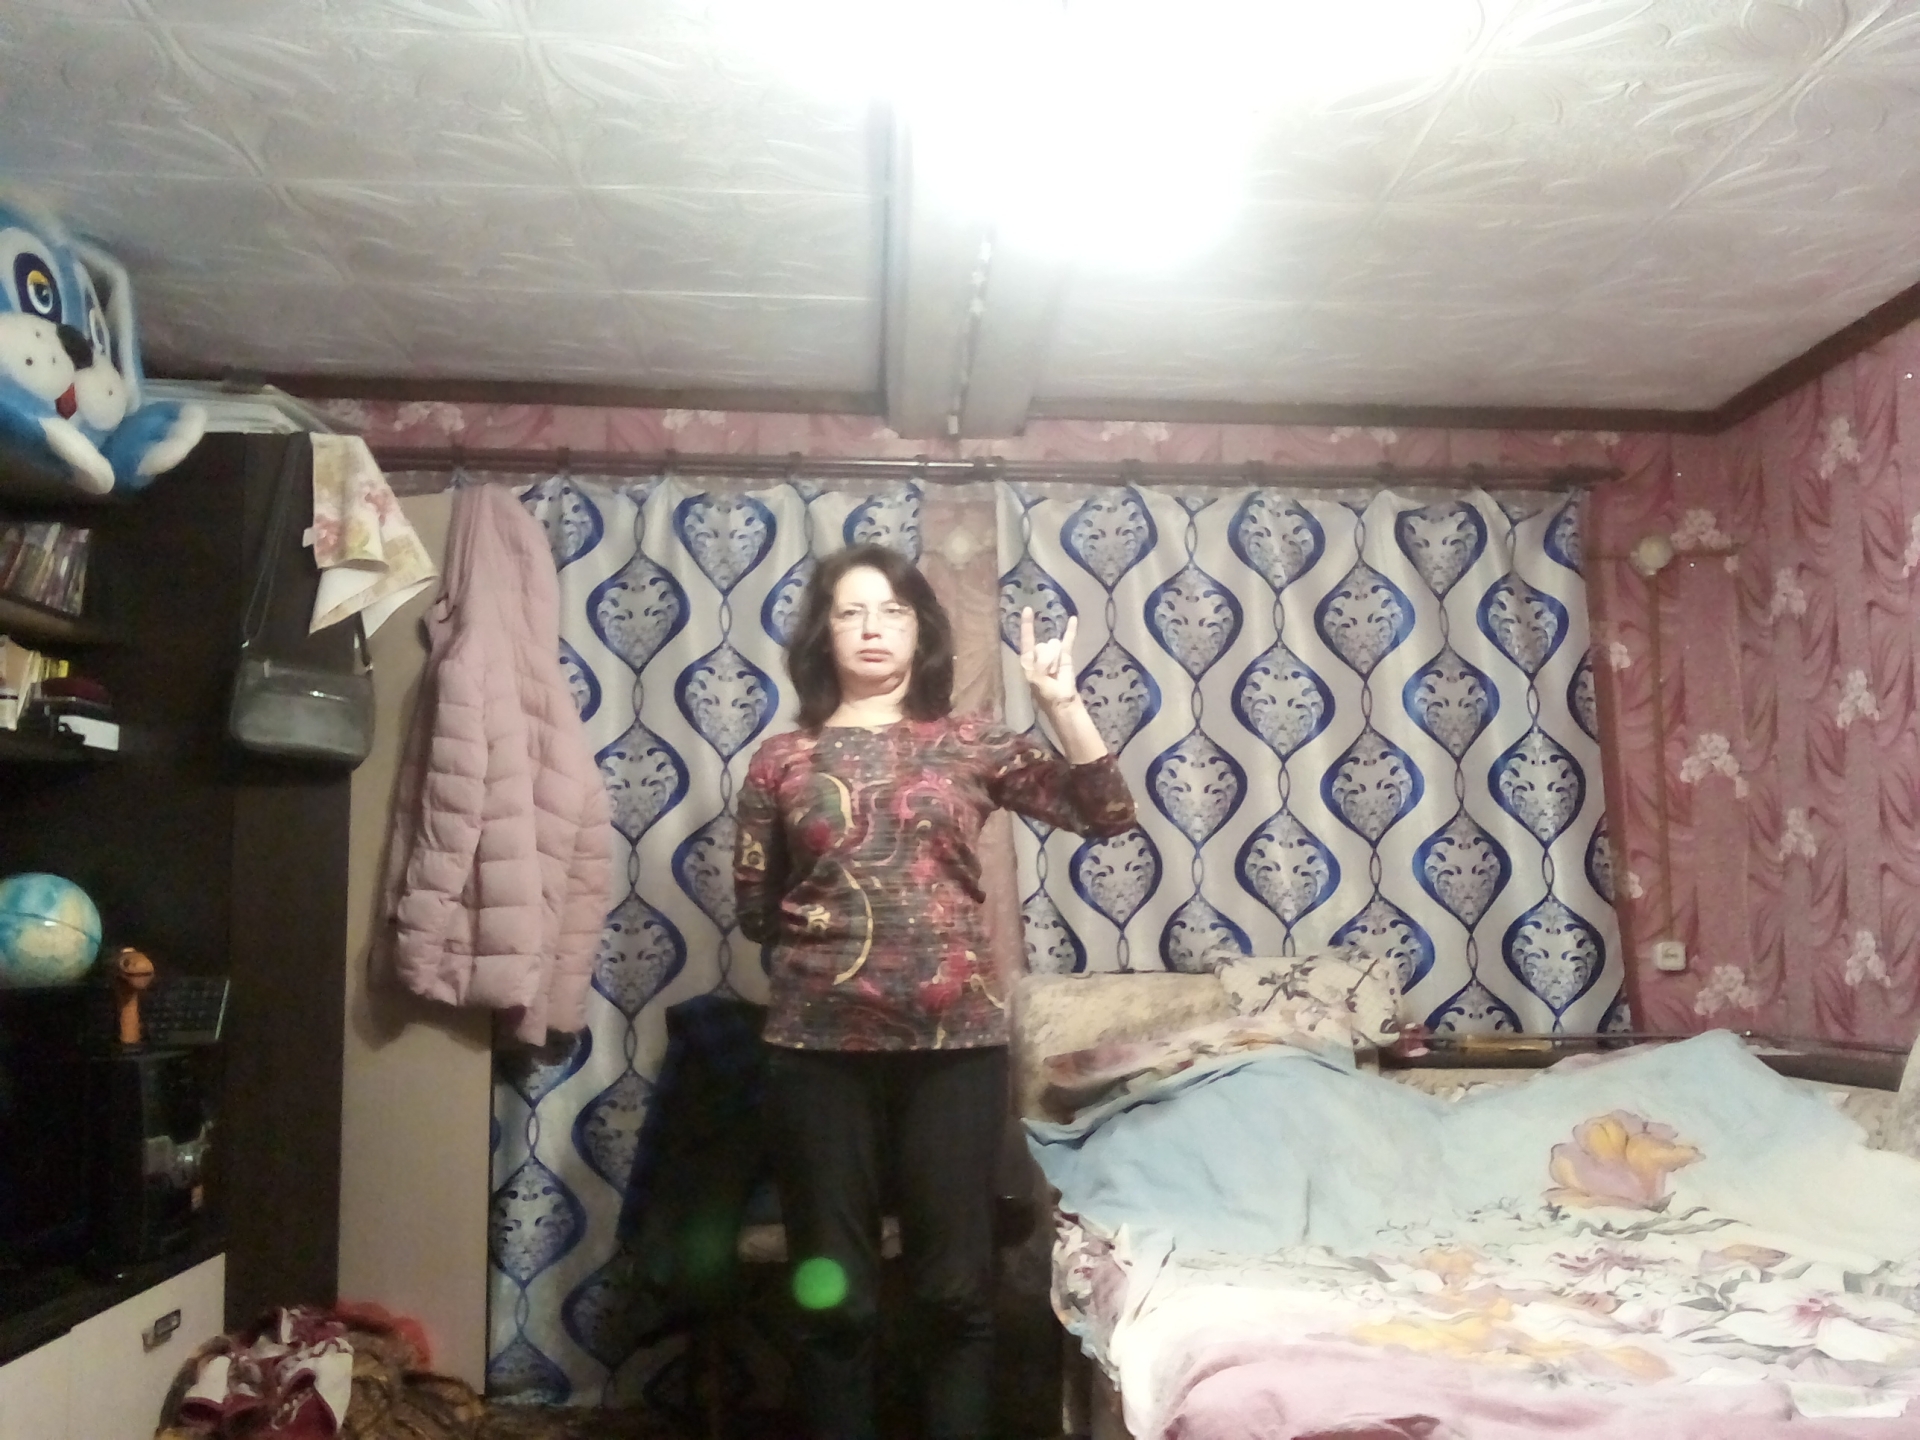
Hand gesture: rock